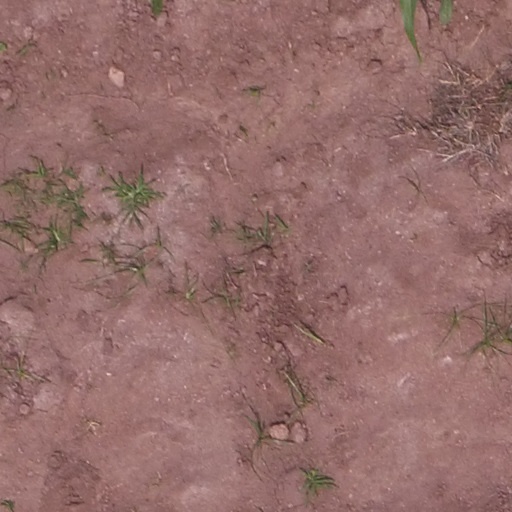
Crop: maize; corn